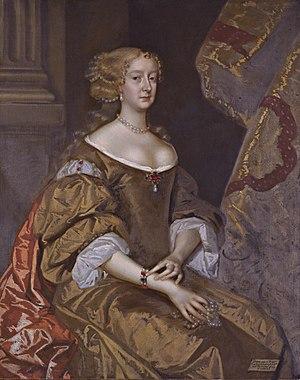
Robert Bruce, 1ᵉʳ comte d'Ailesbury et 2ᵉ comte d'Elgin, PC, FRS, était un homme politique britannique qui a siégé à la Chambre des communes de 1660 à 1663, quand il a hérité du titre de comte d'Elgin.